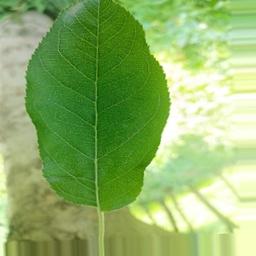
Label: Healthy